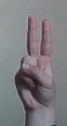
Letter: taa